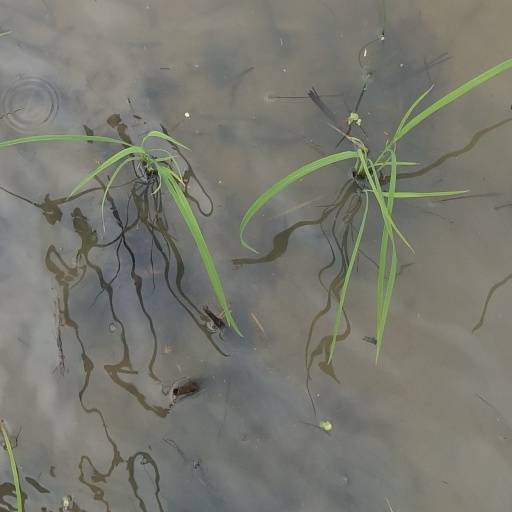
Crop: rice